Wanda Pełczyńska

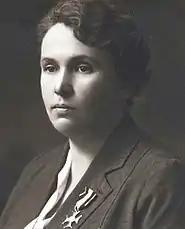
Wanda Pełczyńska

Wanda Izabela Pełczyńska (6 January 1894 – 5 September 1976) was a Polish journalist, educator and politician. She served in the Legislative Sejm for the Second Polish Republic from 1935 to 1938.